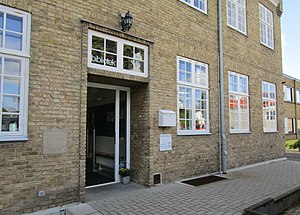
Dansk Centralbibliotek for Sydslesvig
Dansk Bibliotek i Ansgarhuset i Slesvig by
Dansk Centralbibliotek for Sydslesvig e.V. er det danske bibliotek i Flensborg. Biblioteket er beliggende i Nørregade tæt ved Flensborghus. Med sine tre lokalbiblioteker i Slesvig by, Husum og Egernførde samt to bogbusser dækker centralbiblioteket hele det sydlesvigske område. Det samlede udlån i 2013 var på godt 533.000 bind. Biblioteket servicerer desuden ca. 50 skolebiblioteker i Sydslesvig.